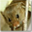
Label: mouse